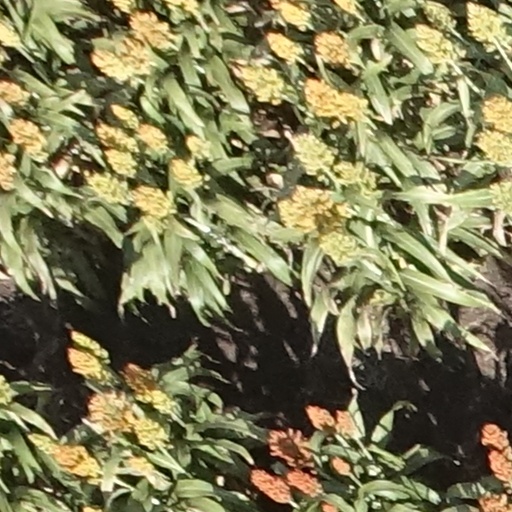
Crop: sorghum